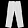
Label: Trouser